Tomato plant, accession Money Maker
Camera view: tilt-top (135 deg); turntable rotation: 150 degrees
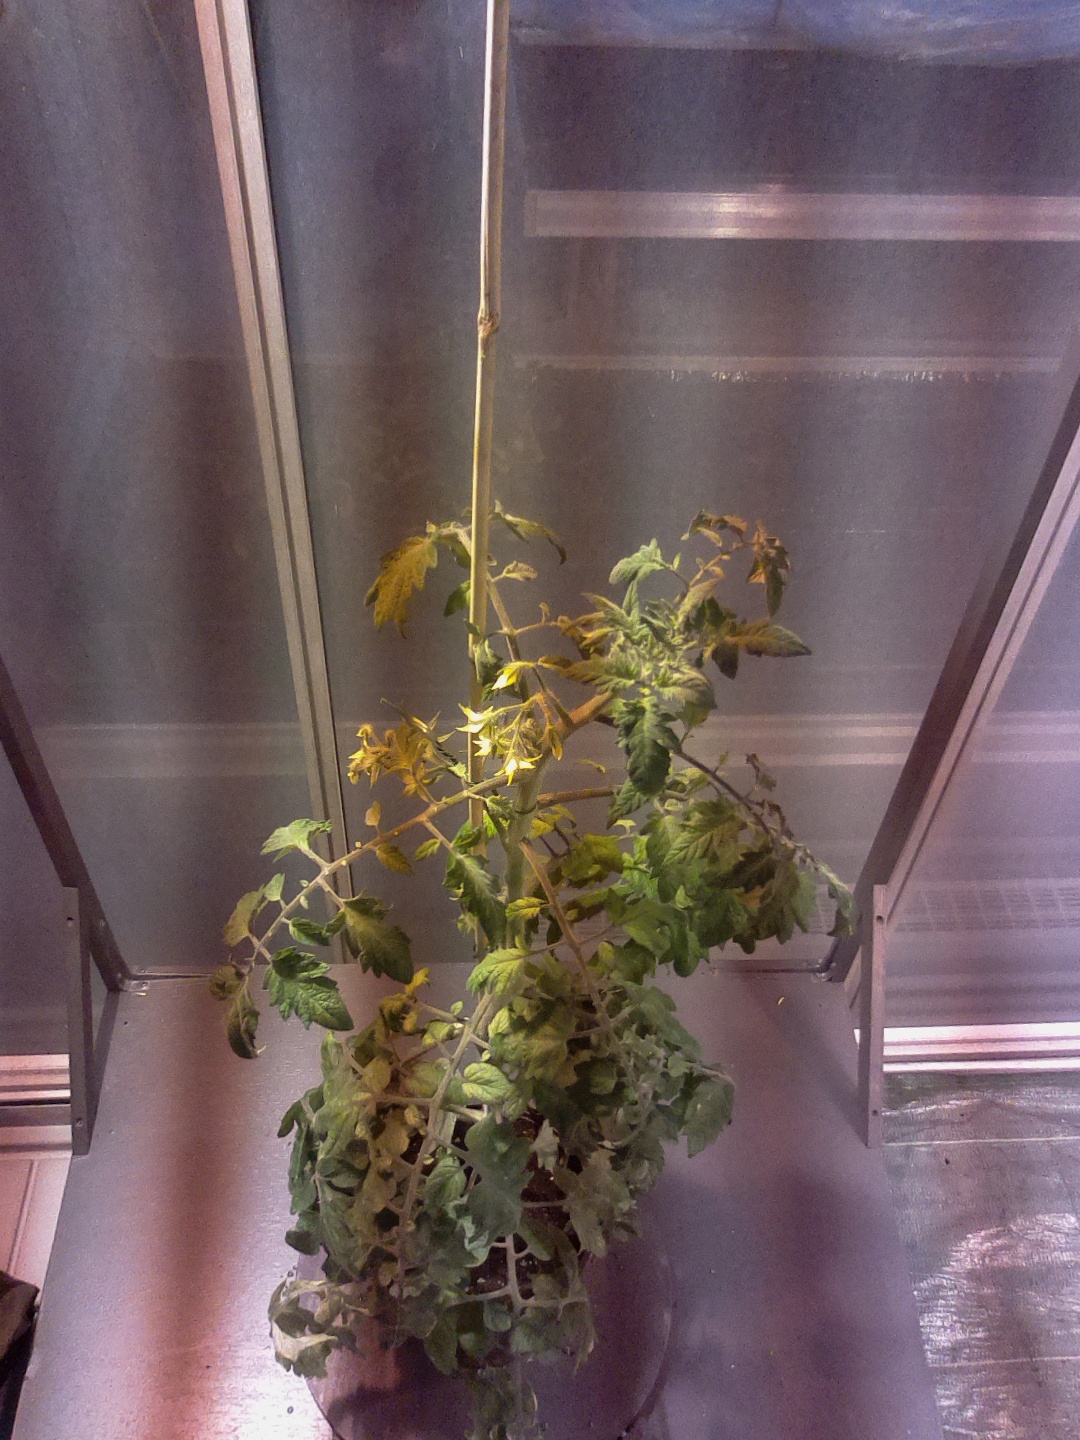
BBCH growth stage 71: 10%-20% of final fruit size